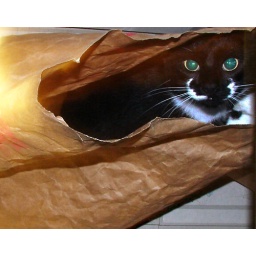
Arnie jumped in the recycled office paper bag the other day. Silly boy!